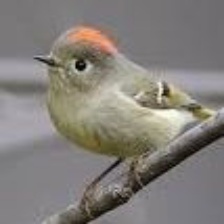
Species: RUBY CROWNED KINGLET
Scientific name: REGULUS CALENDULA